Polly Bemis

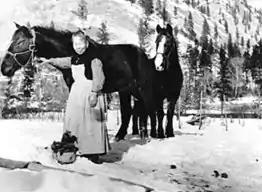

As a child, Polly had bound feet, which were later unbound. When she was eighteen, there was a prolonged drought, during which her father sold her to bandits for two much-needed bags of seed.